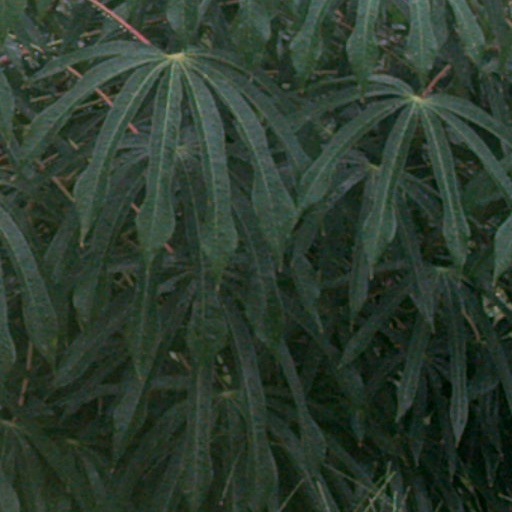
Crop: cassava